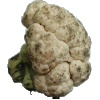
Label: Cauliflower 1